Rotherham Masborough railway station

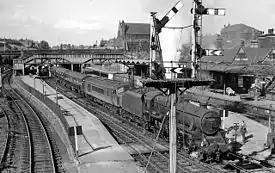
The station in 1963

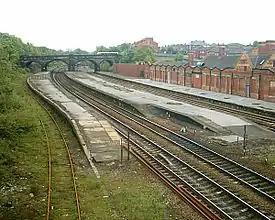
Rotherham Masborough Station in 2004, 16 years after closure.

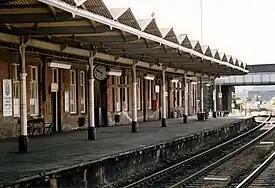
Platform 4 Rotherham Masborough Station in 1986.

Rotherham Masborough railway station was the main railway station for Rotherham, South Yorkshire, England from the 1840s until 1987, when most trains were rerouted via Rotherham Central. It had four platforms, with a large sandstone station building on the eastern Platform Four, large iron and glass platform canopies, a fully enclosed footbridge and wooden waiting rooms on the other platforms. It closed in 1988, except for a few football specials.